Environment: real
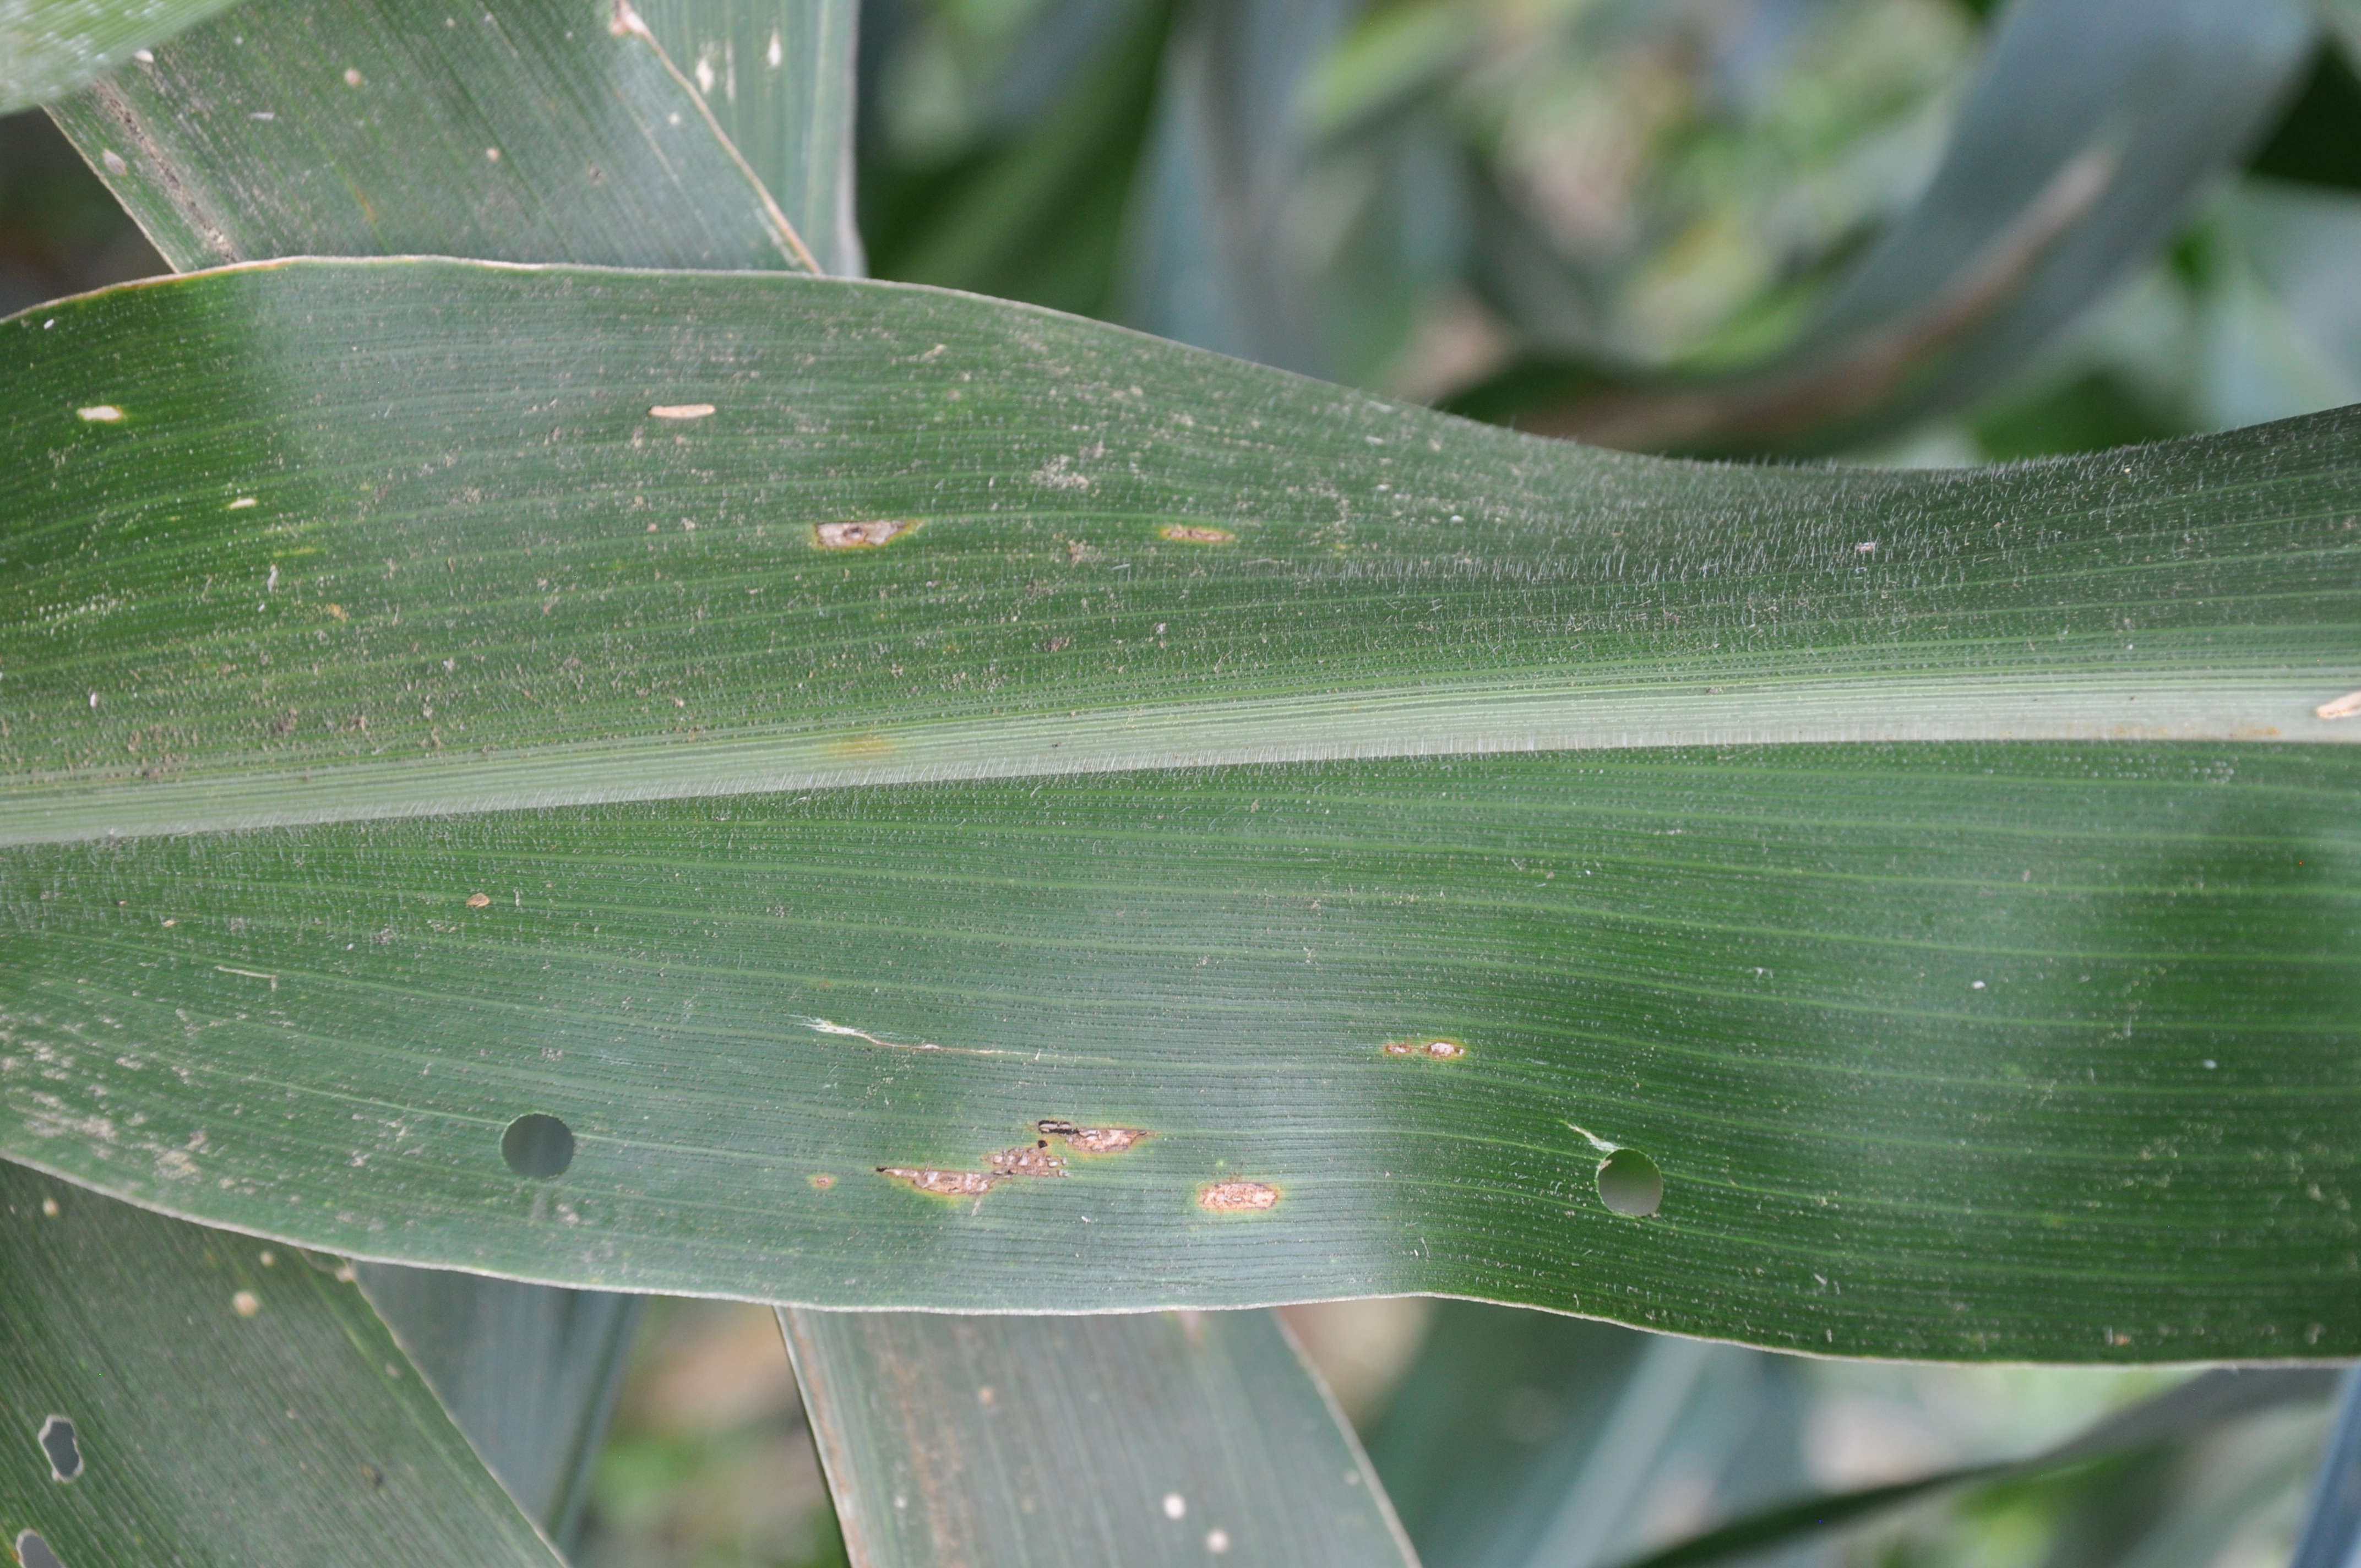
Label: common_rust